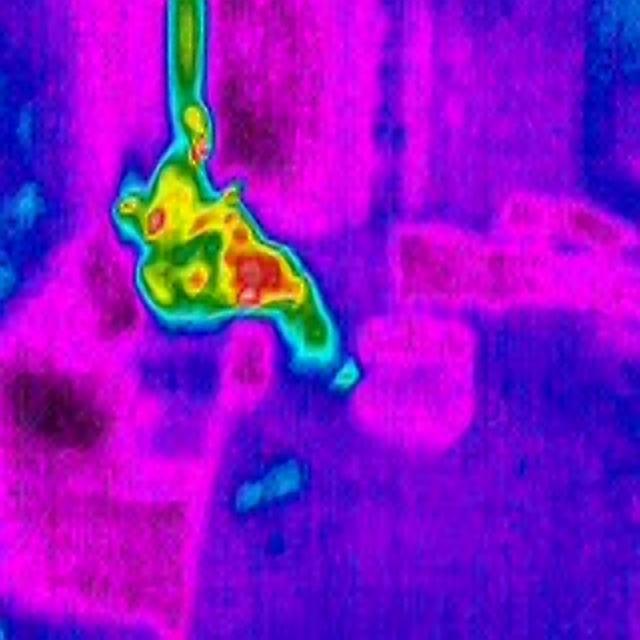
Detected objects:
label: person